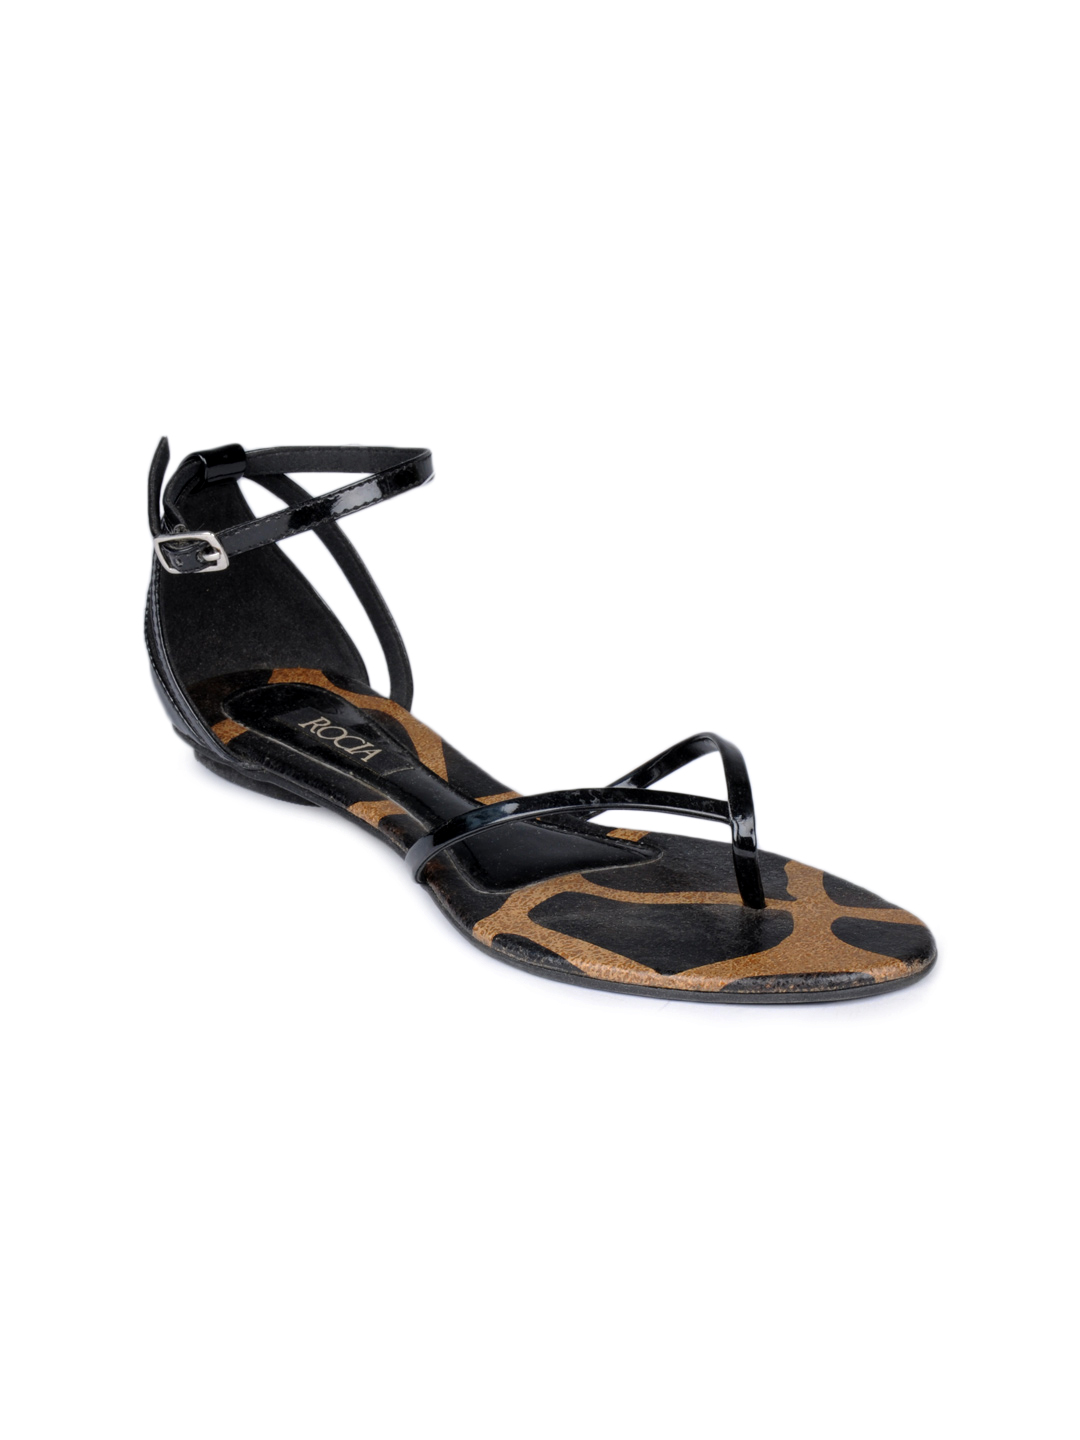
Rocia Women Black Sandals
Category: Footwear / Shoes / Flats
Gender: Women
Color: Black
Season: Summer 2012
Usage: Casual